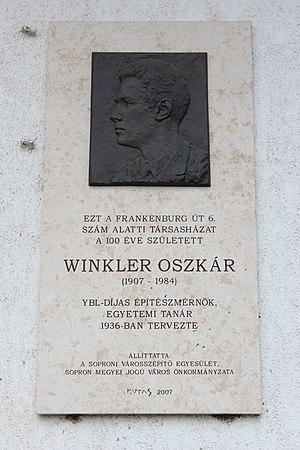
Oszkár Winkler, né le 19 janvier 1907 à Sopron et mort dans cette ville le 19 décembre 1984, est un architecte et professeur hongrois.